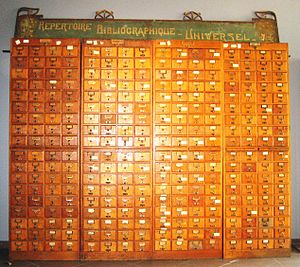
Mundaneum
Skuffer i Mundaneums Universal Bibliographical System biografiske kort, som i dag befinder sig i Mons i Belgien.
Mundaneum var en institution, der blev oprettet i 1910 som resultat af et initiativ, der blev påbegyndt i 1895 af de belgiske advokater Paul Otlet og Henri La Fontaine, som en del af deres arbejde med videnskaben om dokumentation. Dets mål var at samle hele verdens viden og at klassificere den efter et system, der blev udviklet under betegnelsen den Universelle decimalklassifikation. Otlet og La Fontaine arrangerede en international konference under navnet International Conference of International Associations, som blev ophavet til Union of International Associations. Mundaneum blev oprindelig oprettet i Bruxelles, men ligger på nuværende tidspunkt i Mons i Belgien.